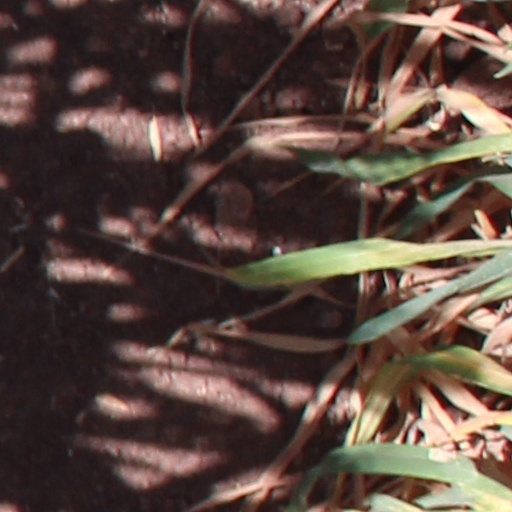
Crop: wheat